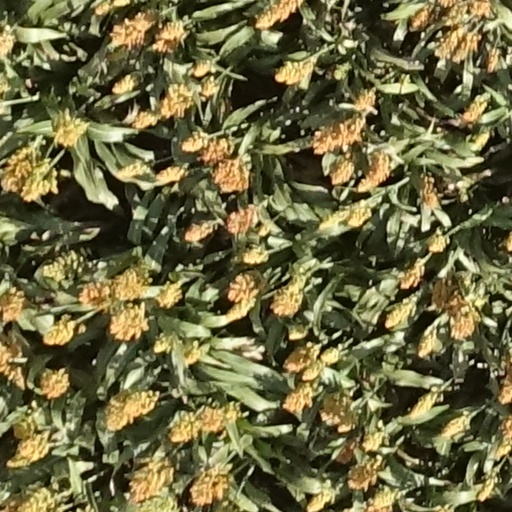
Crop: sorghum